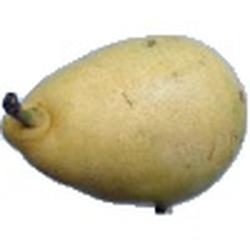
Label: Pear